Lance Frazier

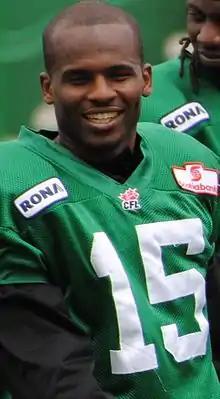
Frazier with the Saskatchewan Roughriders in 2010

Elance Antonio Frazier (born May 23, 1981) is an American former professional football cornerback in the National Football League (NFL) for the Baltimore Ravens and Dallas Cowboys. He also was a member of the Saskatchewan Roughriders in the Canadian Football League (CFL) and the Cologne Centurions in NFL Europe. He played college football for the West Virginia Mountaineers.